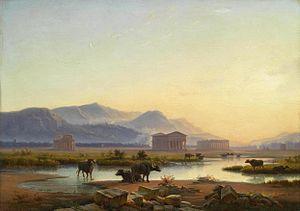
Edmund Hottenroth, né le 9 octobre 1804 à Blasewitz près de Dresde et mort le 13 avril 1889 à Rome, est un peintre paysagiste allemand de la période romantique tardive. Les frères Woldemar et Edmund Hottenroth sont des représentants typiques du romantisme tardif de Dresde.